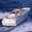
Label: ship